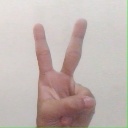
अक्षर: क